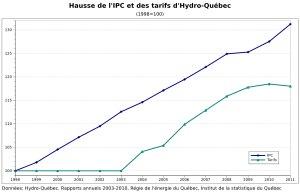
Hydro-Québec est une société d'État québécoise responsable de la production, du transport et de la distribution de l'électricité au Québec. Fondée en 1944, son unique actionnaire est le gouvernement du Québec. La société a son siège social qui est située à Montréal.